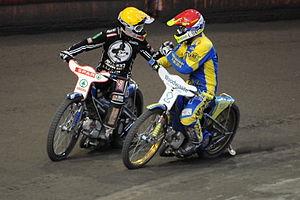
Jarosław Hampel, né le 17 avril 1982 est un pilote de Speedway polonais.